Bernard Van Rysselberghe

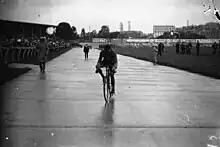
Van Rysselberghe winning 1931 Bordeaux–Paris

Van Rysselberghe was born in Laarne, Belgium and died in Damme, Belgium as the age of 78.